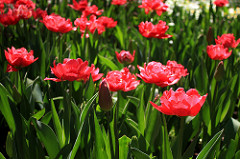
Flower: tulip